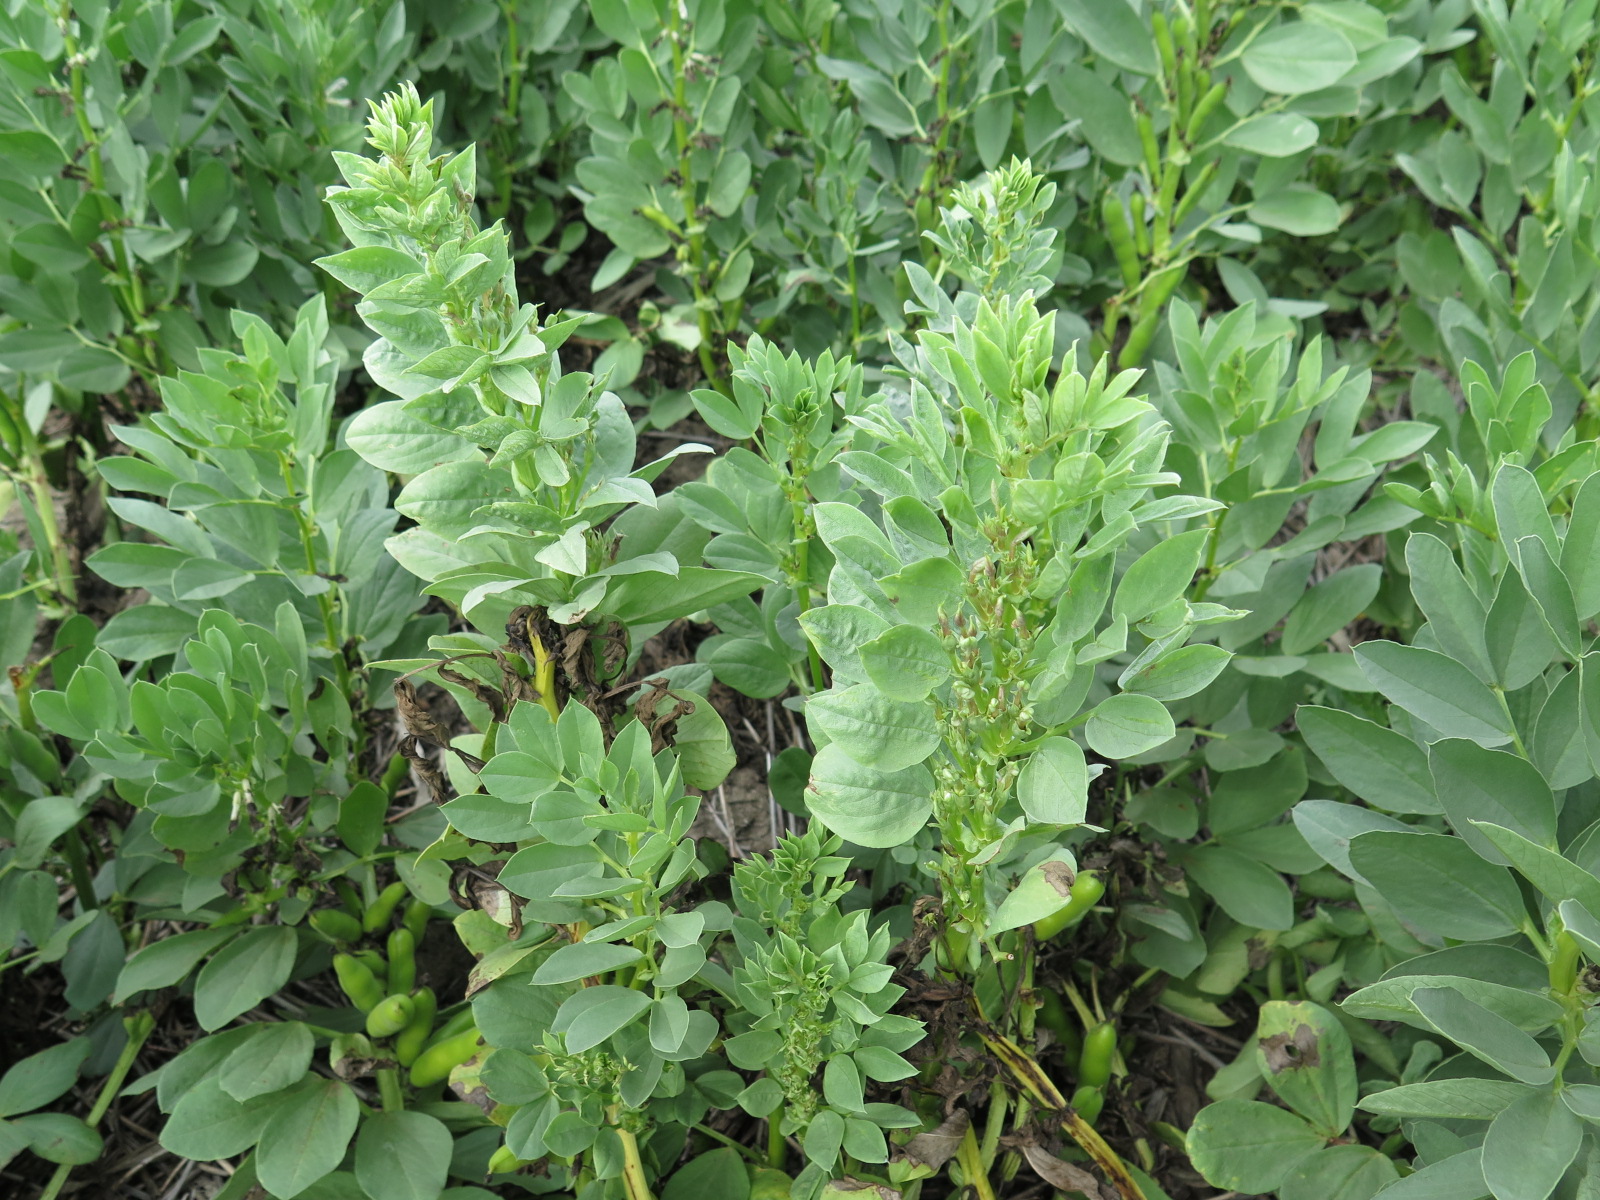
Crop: unknown
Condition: bean